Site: saxony
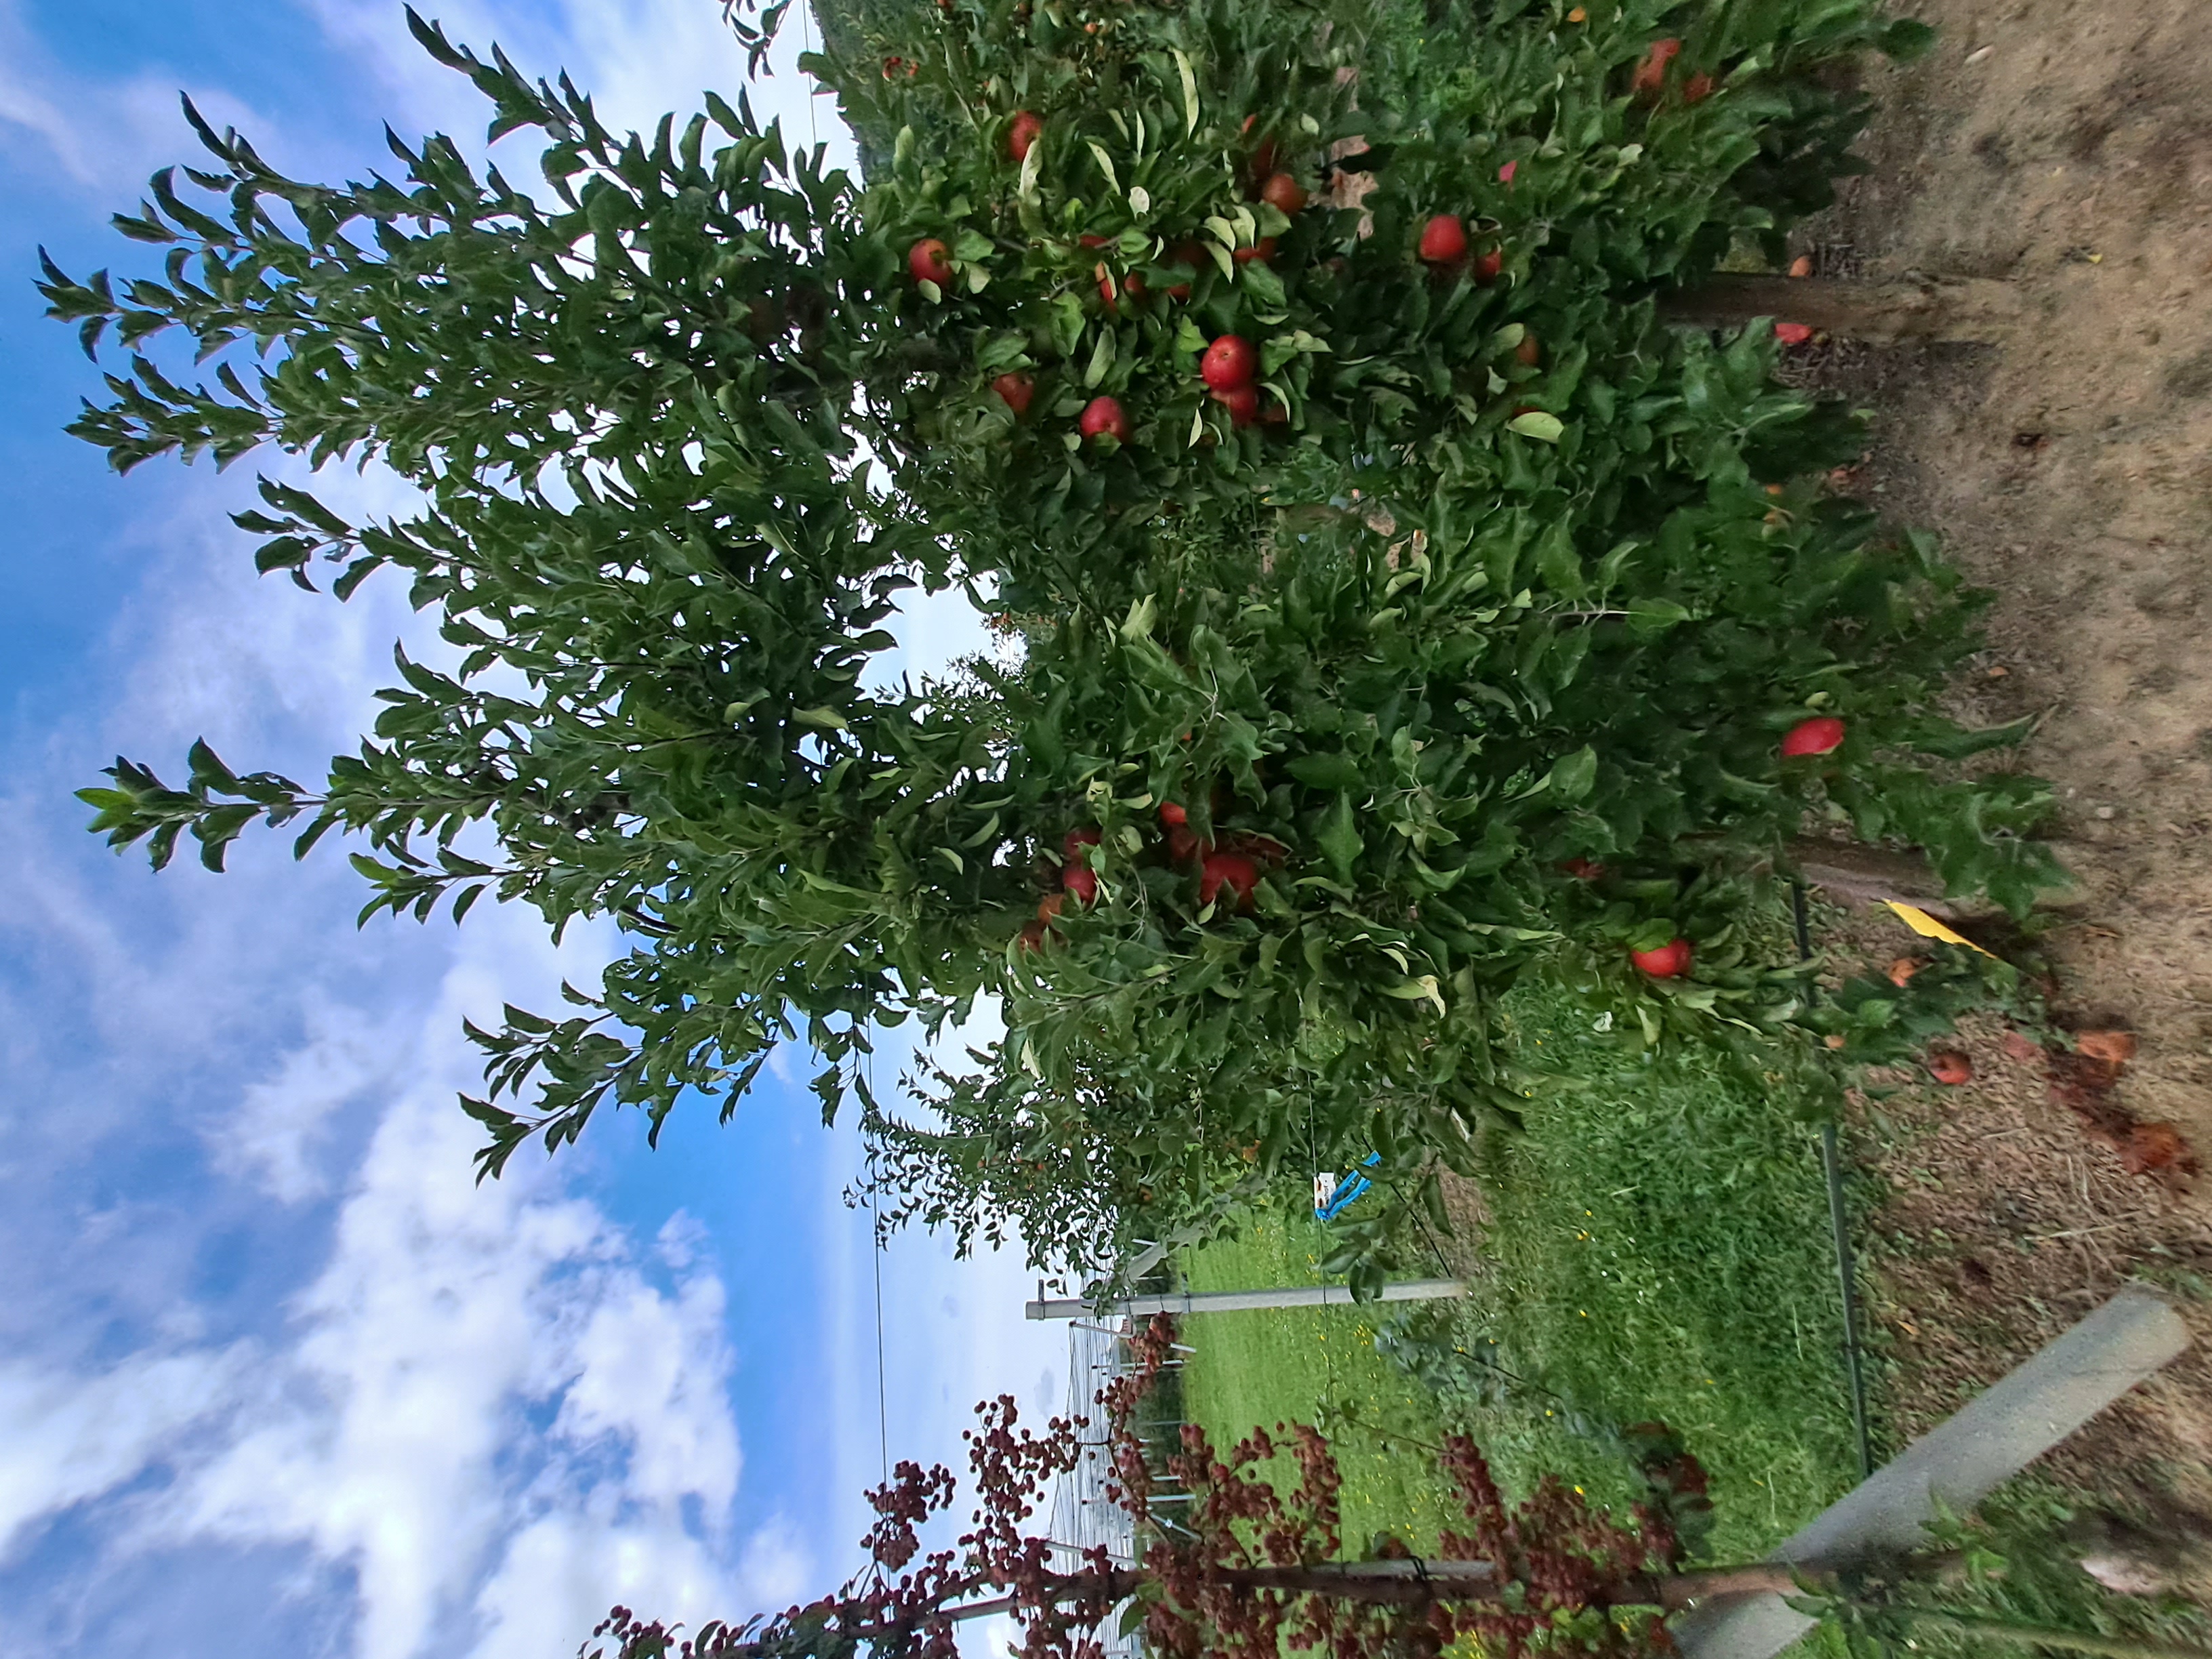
Growth stage (BBCH 87): Maturity of fruit and seed